Modern Coach Factory, Raebareli

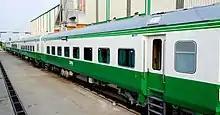
LHB coach for Mozambique ready to be rolled out

MCF, Raebareli first export consignment was to dispatch 12 locomotive-hauled coaches by October-end, these coaches were designed by Lucknow based RDSO and developed by MCF.